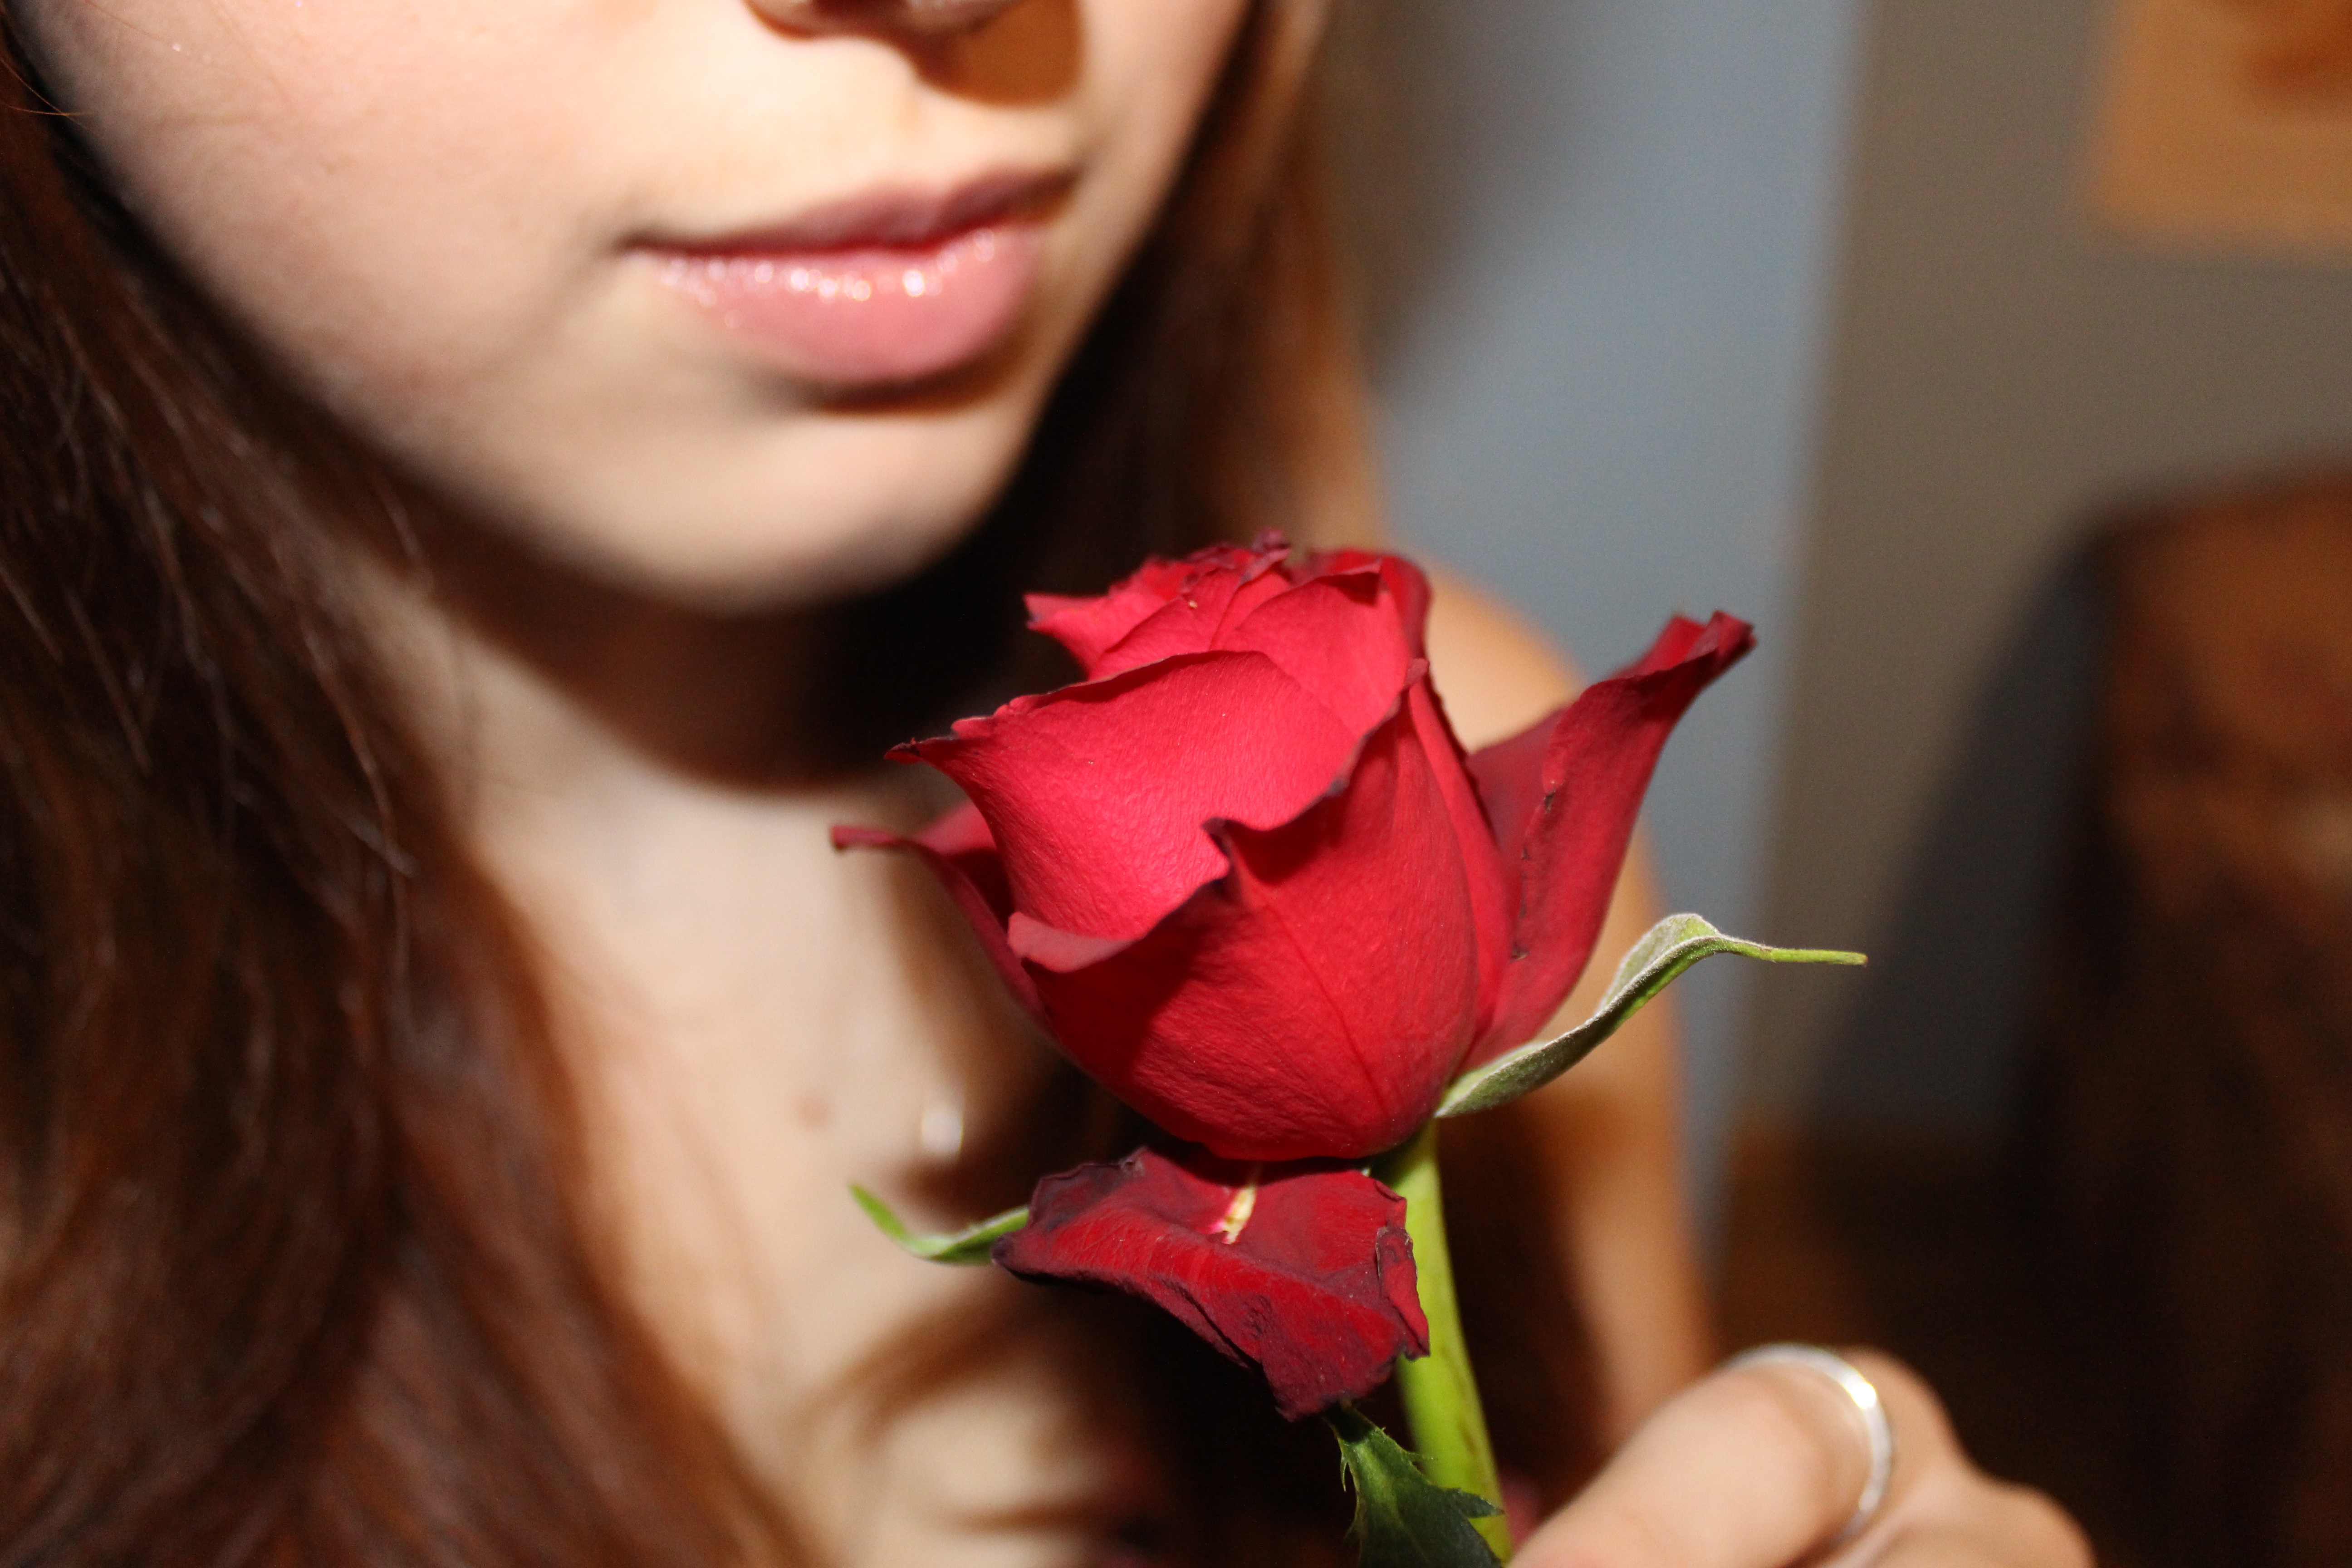
hand, person, plant, girl, woman, photography, flower, petal, love, rose, spring, red, color, pink, lip, close up, human body, eye, skin, beauty, detail, organ, emotion, flowering plant, land plant